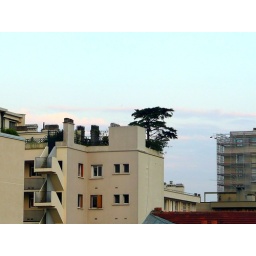
This is a 3-4 meter tree on the 11th floor of an apartment building in Paris.